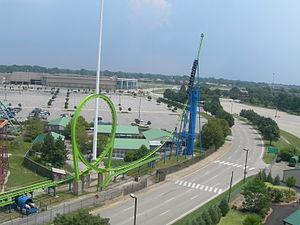
Kentucky Kingdom, est un parc d'attractions situé à Louisville, dans le Kentucky. Il contient le parc aquatique Hurricane Bay.
Belantis Vergnügungspark